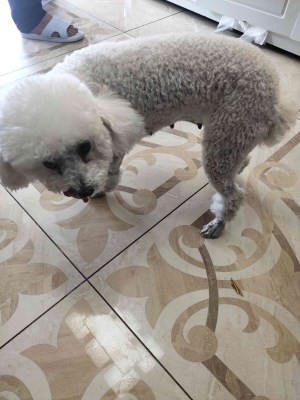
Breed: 3083-n000117-Bichon_Frise